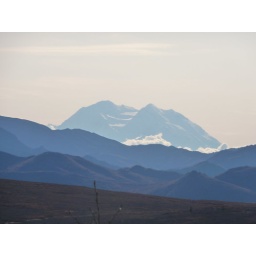
Another amazingly clear view of Mt. McKinley, aka Mt. Denali, from our Natural History Tour bus in Denali, Alaska